Enercare Centre

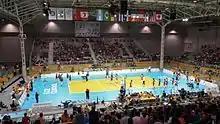
Volleyball at the exhibition centre during the 2015 Pan American Games.

At the 2015 Pan American Games, the venue hosted the sports of volleyball in Hall A, handball and roller sports figure skating in Hall B, racquetball and squash in Hall C and gymnastics in the adjoining Ricoh Coliseum. Pan American Games organizers referred to the centre as the "Exhibition Centre". The building was also the location of the Main Press and Broadcasting Centre for the Games (in Hall D).